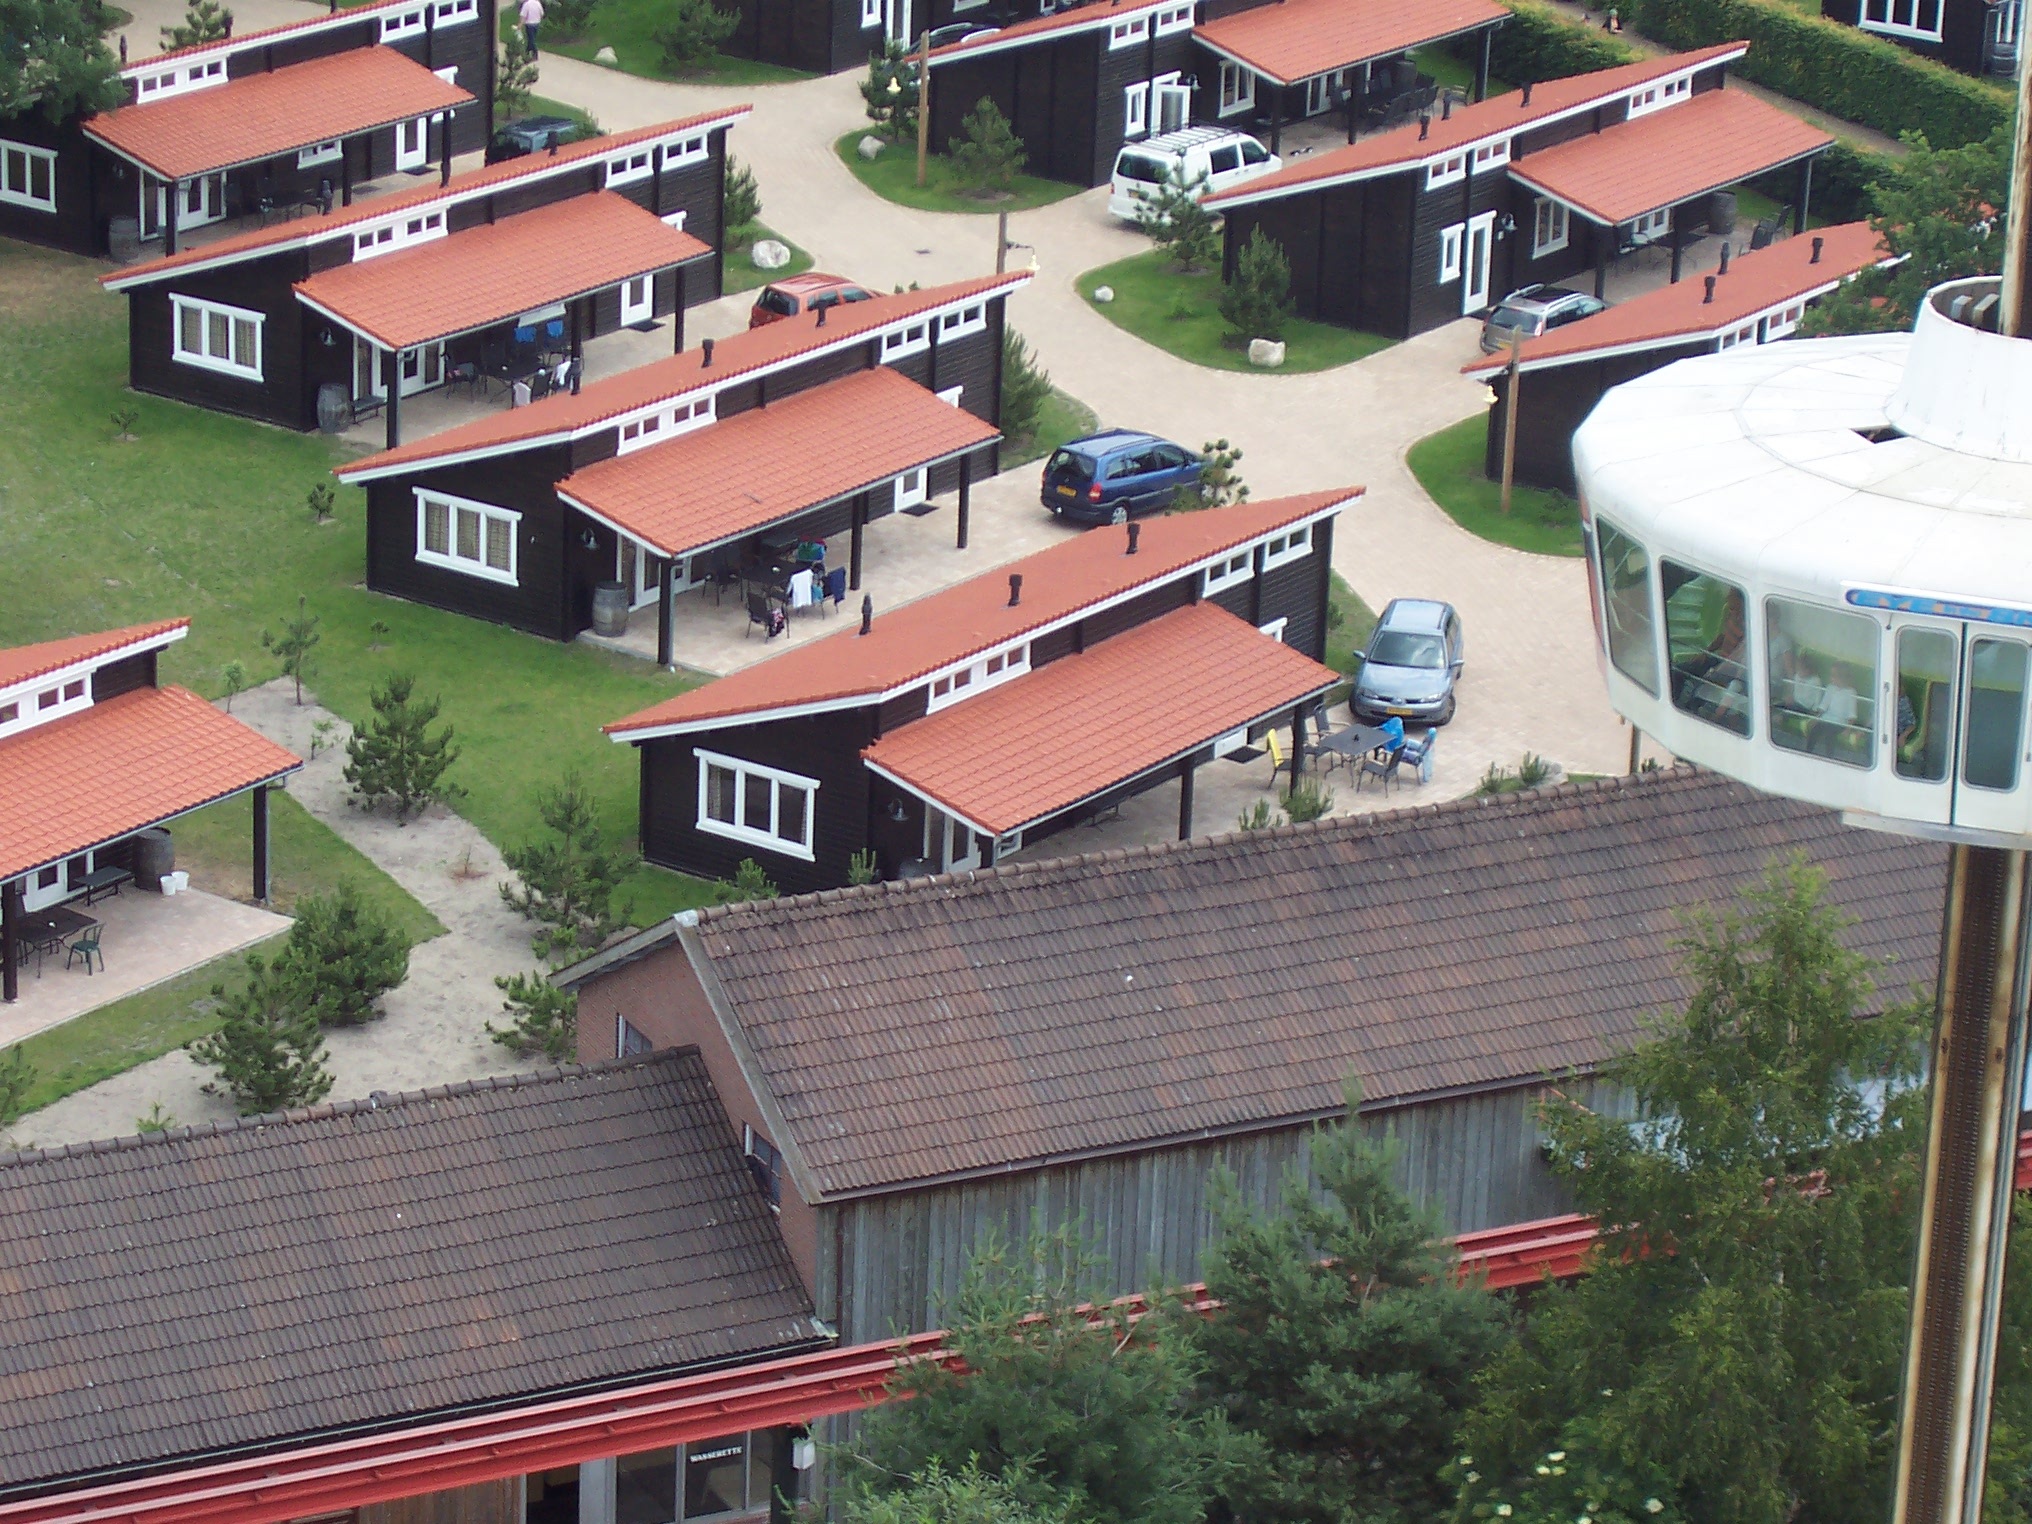
house, town, roof, home, downtown, village, suburb, park, facade, property, apartment, chalet, condominium, neighbourhood, theme, residential area, slagharen, human settlement